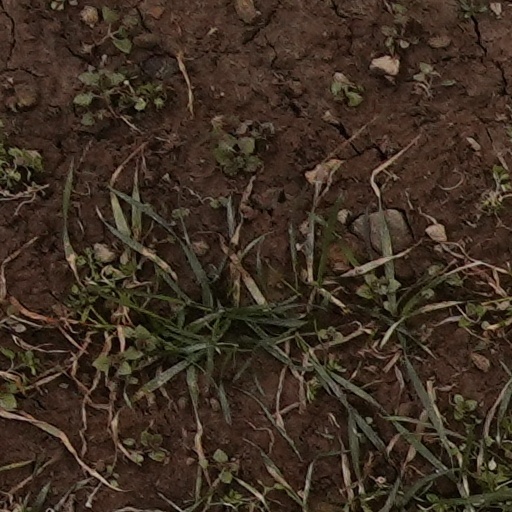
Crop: wheat